Bellagio, Lombardy

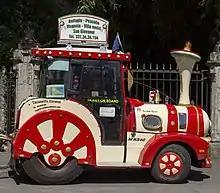
Trombetta Express

Villa Melzi d'Eril, overlooking the lake, was constructed between 1808 and 1815 by architect Giocondo Albertolli for Francesco Melzi d'Eril, Duke of Lodi, who served Napoleon as vice-president of the Italian Republic from 1802 and Chancellor of the Kingdom of Italy from 1805.